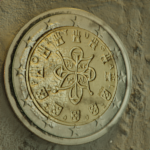
Coin value: 2euro
Country: pt
Edition: standard